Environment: real
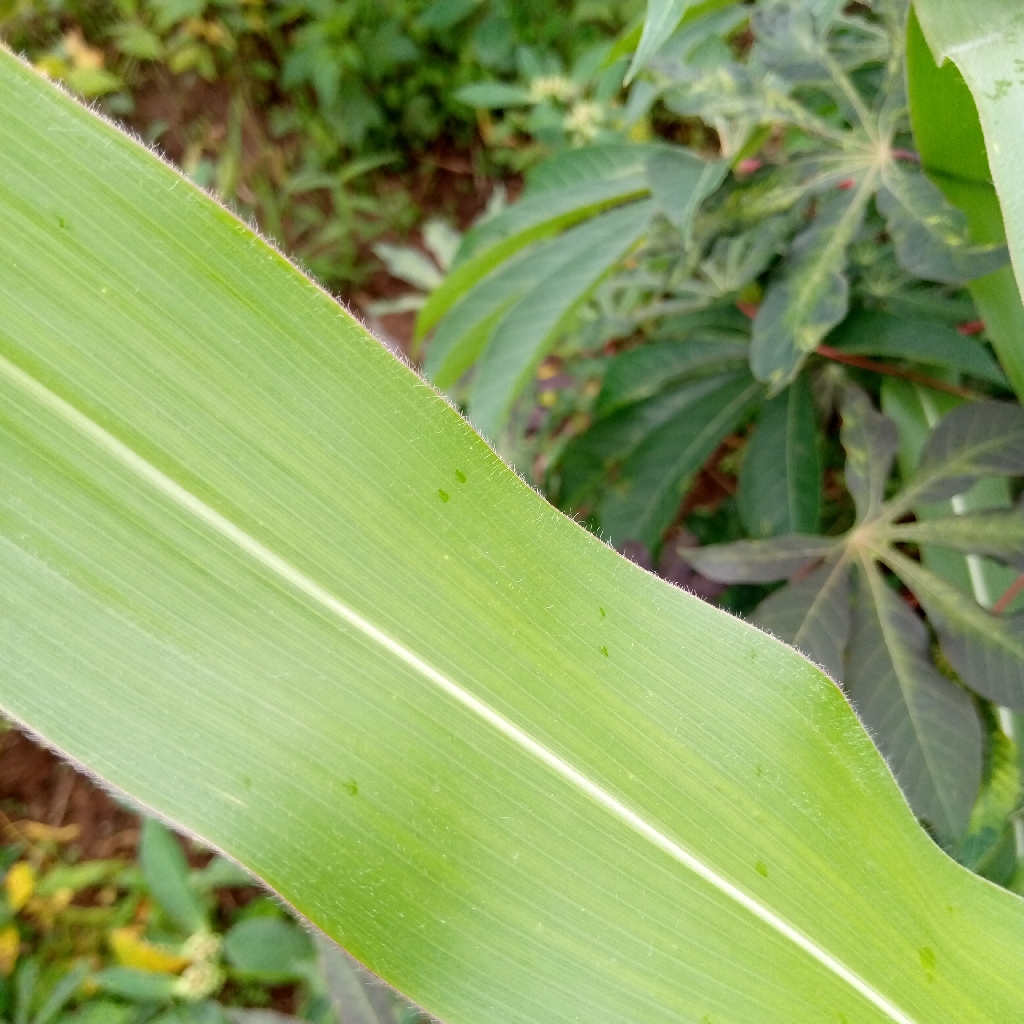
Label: healthy